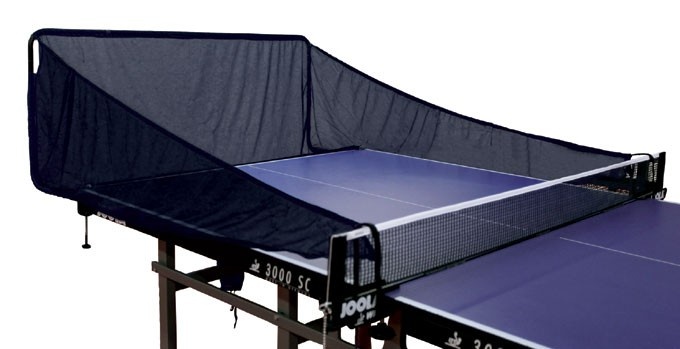
Netz TT BUDDY
Preiswertes, praktisches Ball-Fangnetz für den TT Buddy. Einfache und schnelle Montage am Tischende mit Seitennetzkonstruktion. Ãœber eine Ã–ffnung fallen die vom Netz aufgefangenen Bälle in einen BehÃ¤lter oder Eimer (nicht im Lieferumfang enthalten). Dadurch wird das NachfÃ¼llen in den BehÃ¤lter des TT Buddy vereinfacht. Farbe: Schwarz Â Aufbauanleitung Netz Buddy (Dekorationsartikel gehÃ¶ren nicht zum Leistungsumfang)
Brand: Joola
Category: Sporting Goods > Indoor Games > Ping Pong > Ping Pong Robot Accessories